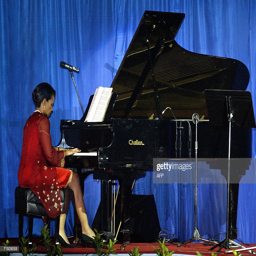
politician plays the piano at a gala dinner for membership organisation ministerial meeting .